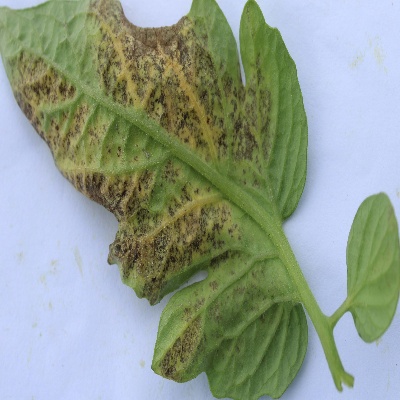
Crop: Tomato
Condition: verticulium wilt